Praying Indian

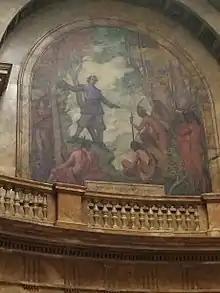
Puritan minister John Eliot leads Natick Indians in Christian prayer, as depicted on the mural of the rotunda on the Massachusetts State House in Boston

In 1646, the General Court of Massachusetts passed an "Act for the Propagation of the Gospel amongst the Indians." It and the success of Reverend John Eliot and other missionaries preaching Christianity to the New England tribes raised interest in England. In 1649, the Long Parliament passed an ordination forming "A Corporation for the Promoting and Propagating the Gospel of Jesus Christ in New England," which raised funds to support the cause.